Tante Wanda aus Uganda

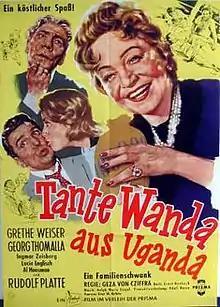
Theatrical film poster

Tante Wanda aus Uganda ("Aunt Wanda from Uganda") is a 1957 West German comedy film directed by Géza von Cziffra and starring Grethe Weiser, Georg Thomalla and Lucie Englisch. The screenplay concerns a strong-willed woman who returns from Uganda and puts the lives of her family in order.